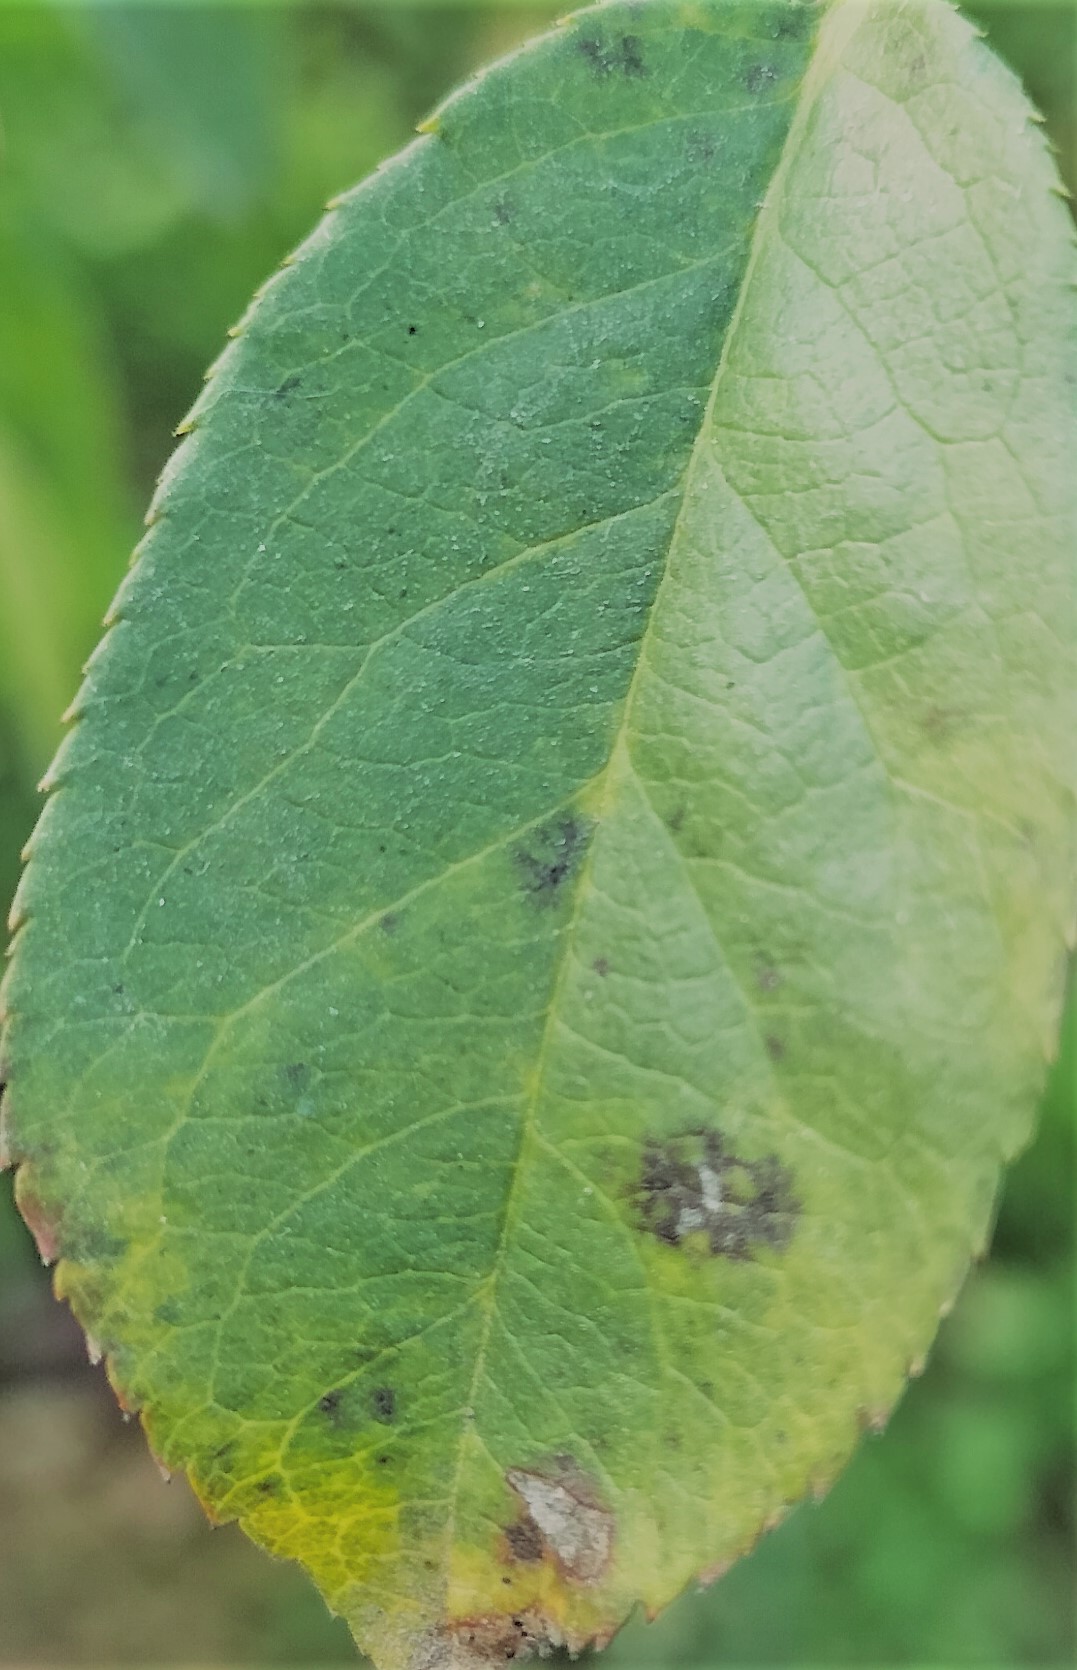
Label: Black Spot